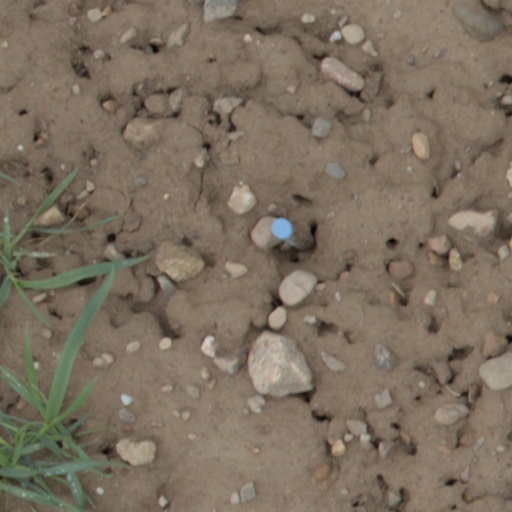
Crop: wheat